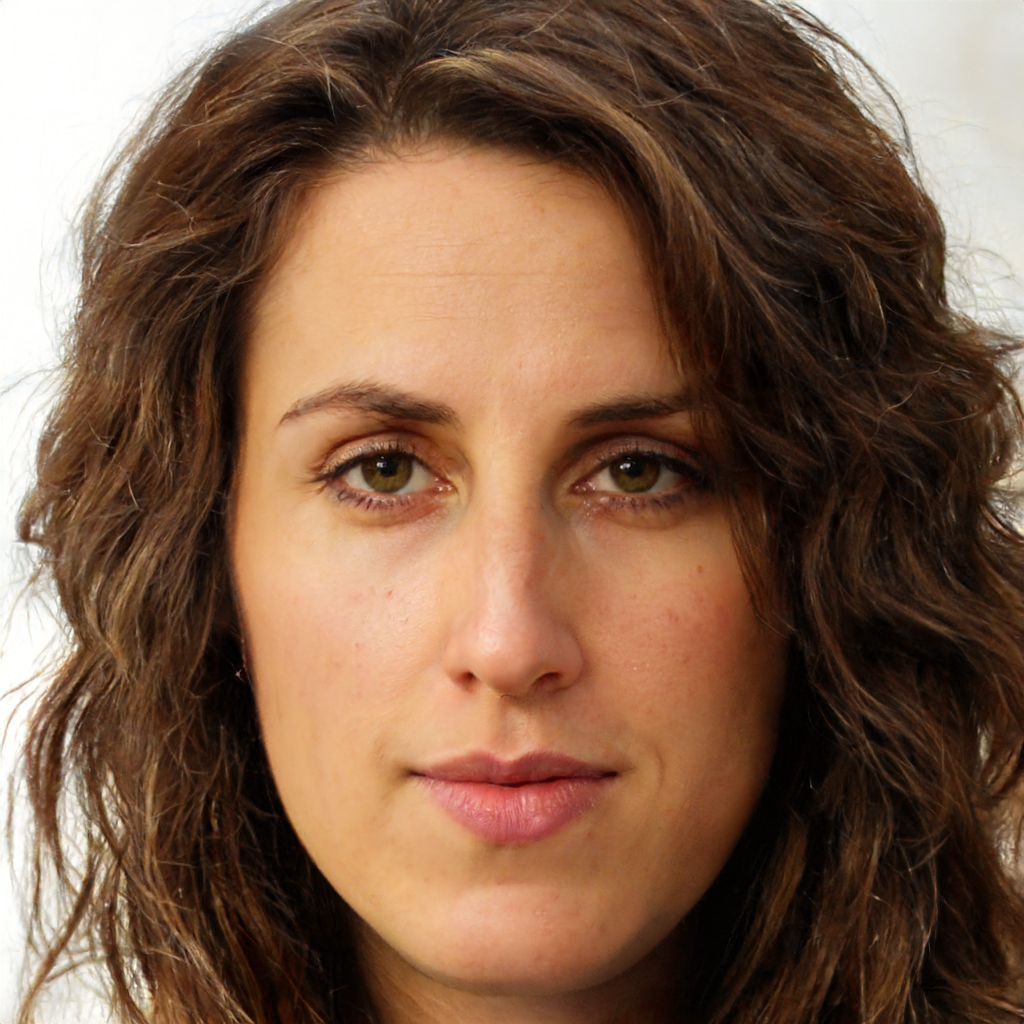
Gender: Female